Answer in natural language. Which point is closer to the camera taking this photo, point A  or point B? Choose between the following options: A or B
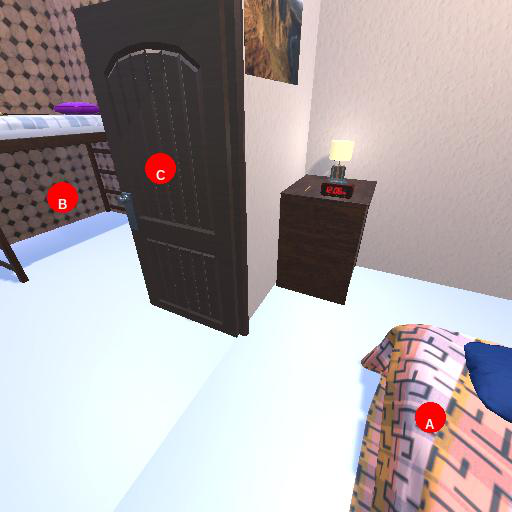
<answer>A</answer>